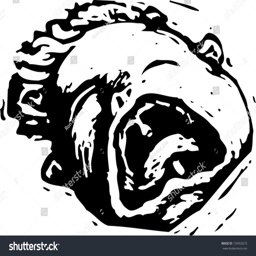
black and white vector illustration of a baby crying